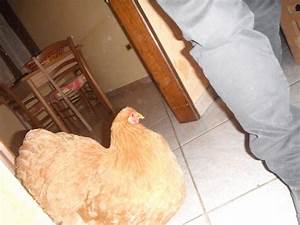
Label: chicken